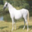
Label: horse